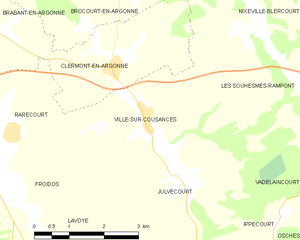
Ville-sur-Cousances est une commune française située dans le département de la Meuse en région Grand Est.